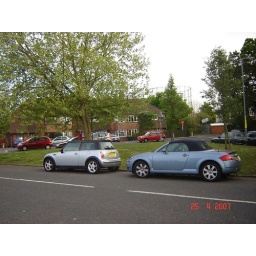
Showing how many commuter park their cars in the road near the station